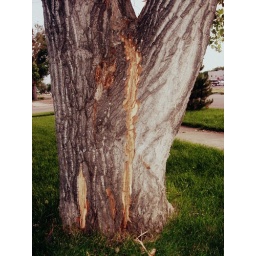
My favorite tree outside my house in MT